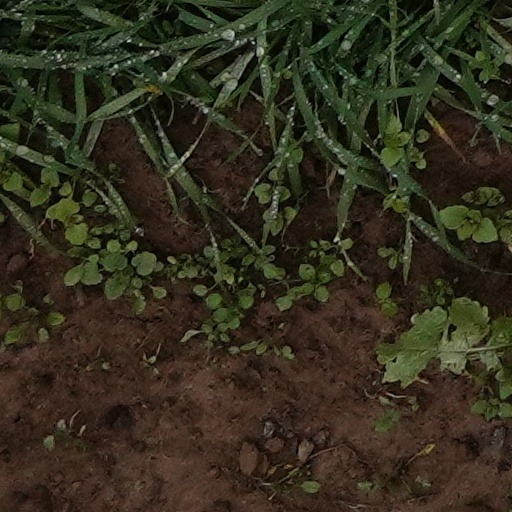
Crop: wheat